India at the Cricket World Cup

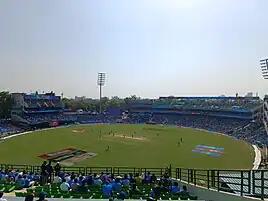
Group stage match between India and Afghanistan

The 2023 Cricket World Cup was hosted exclusively by India with matches hosted across ten cities. The round-robin format remained in use for the tournament, with each team playing all the other nine participating teams once and the top four teams then advancing to the semifinals.